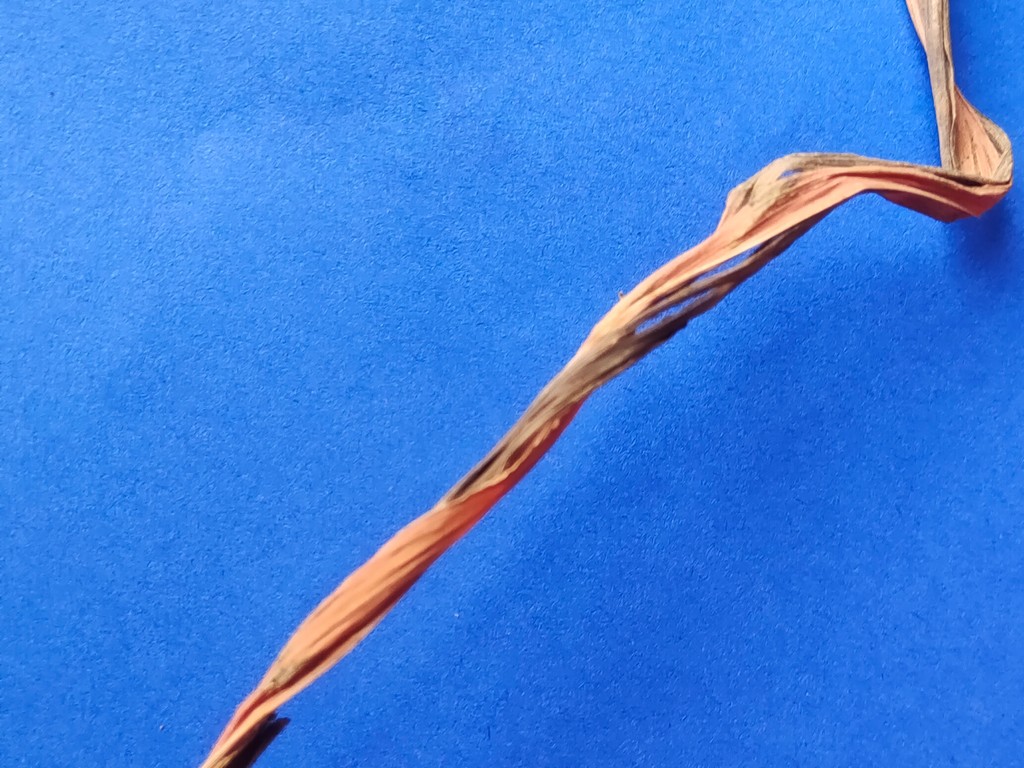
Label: Dried